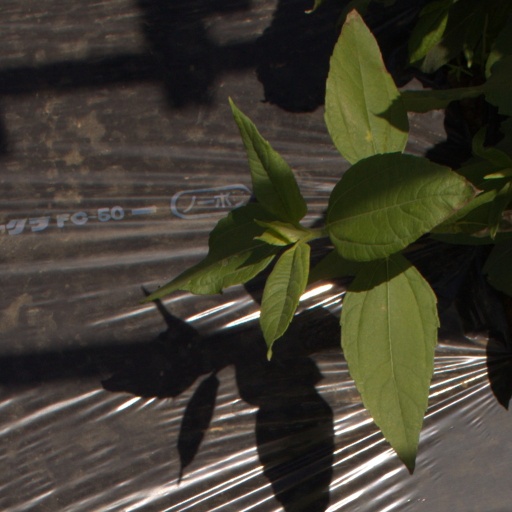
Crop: Jerusalem artichoke